Volkswagen Golf Mk3

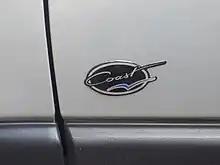
Badge

The Golf CitySTROMer was an alternative electric powered version of the Golf 3, characterized by vibrant graphics displayed on its side panels.